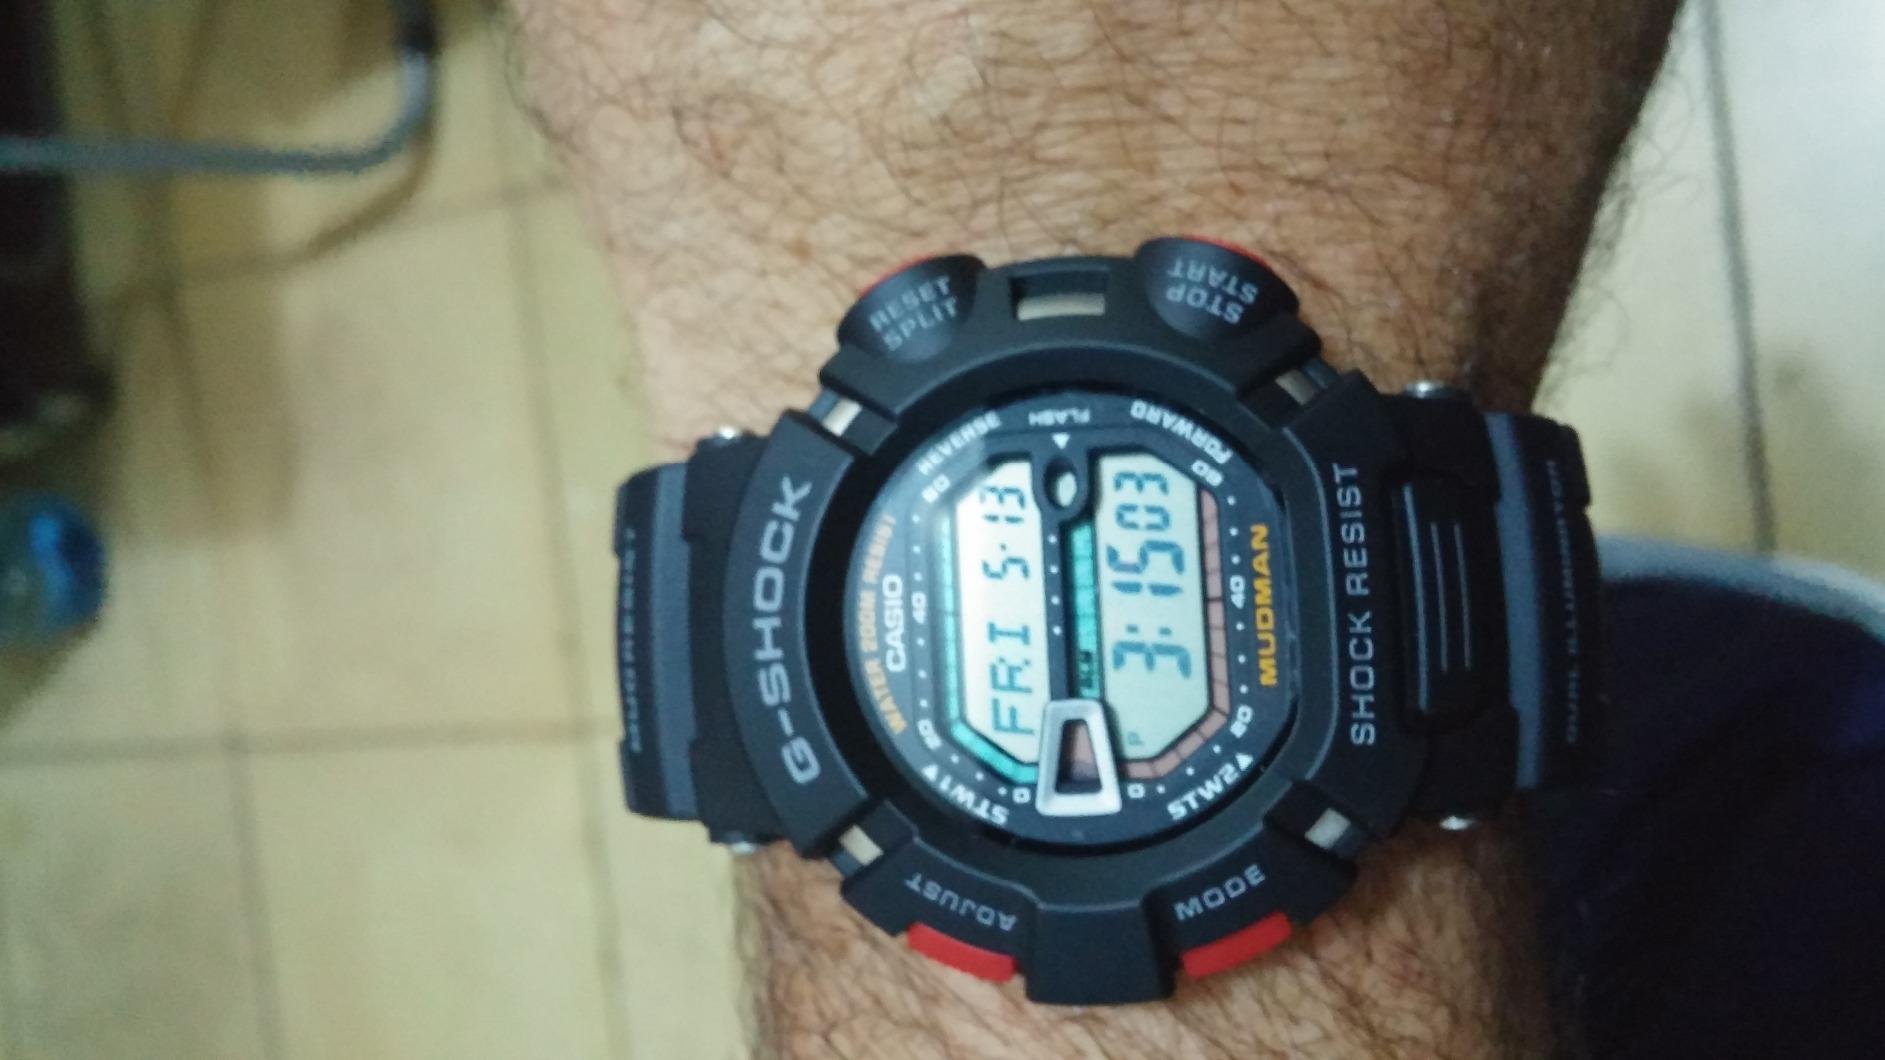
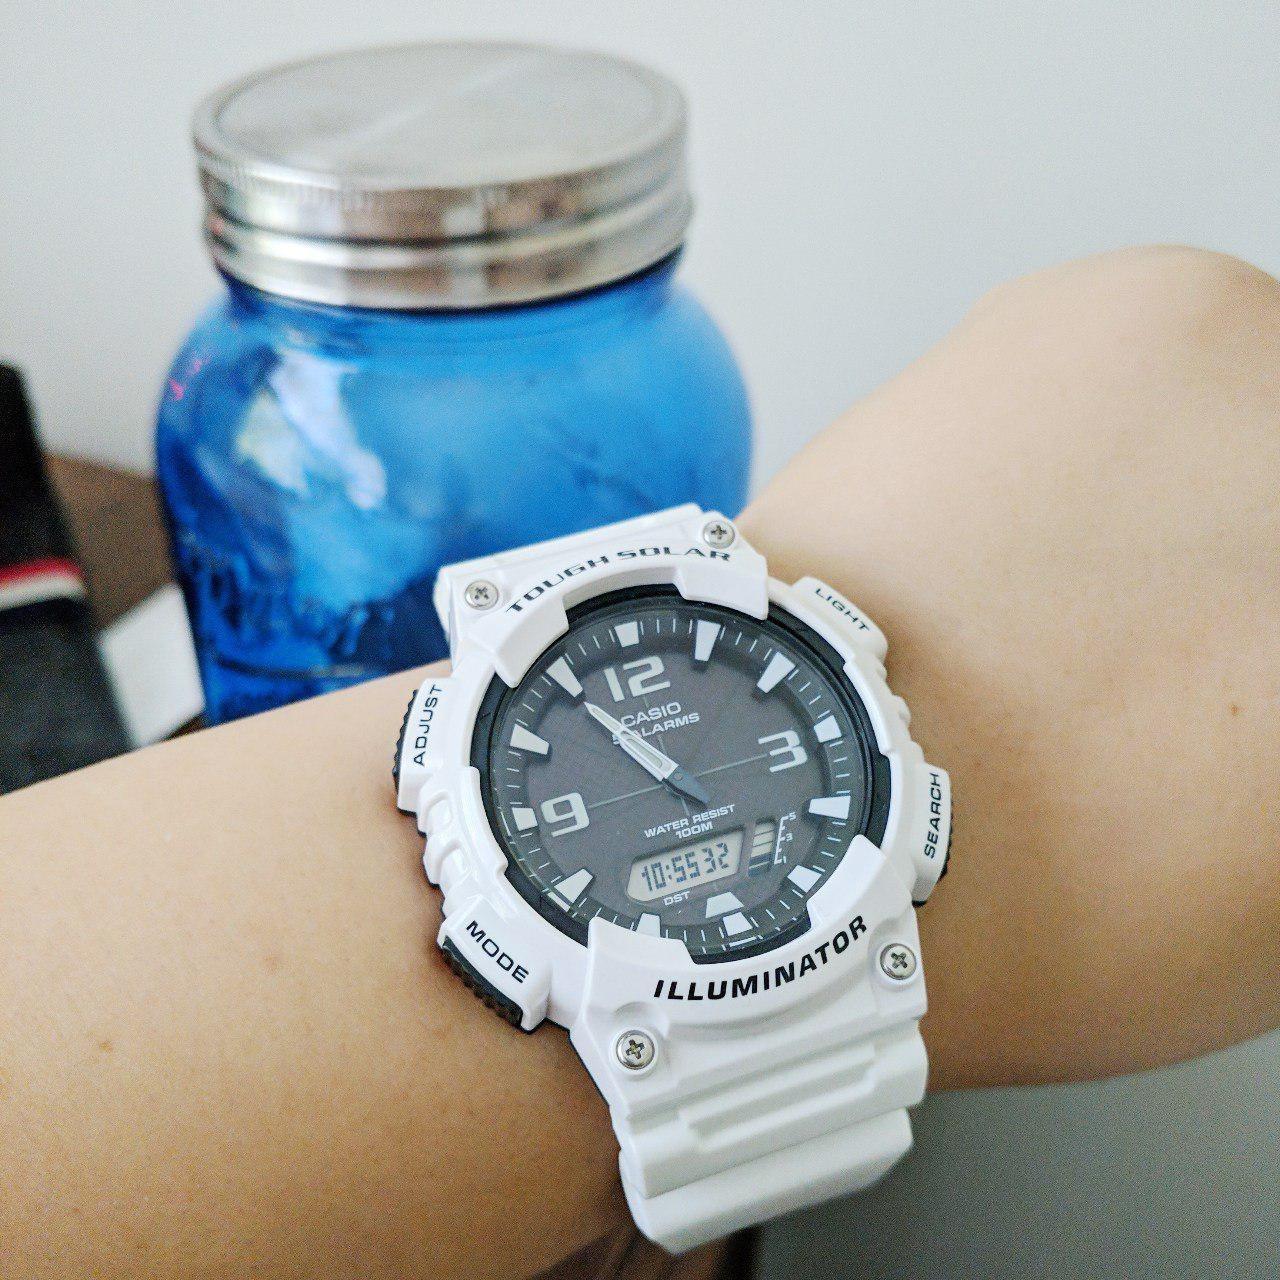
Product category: accessories_watch
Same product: no